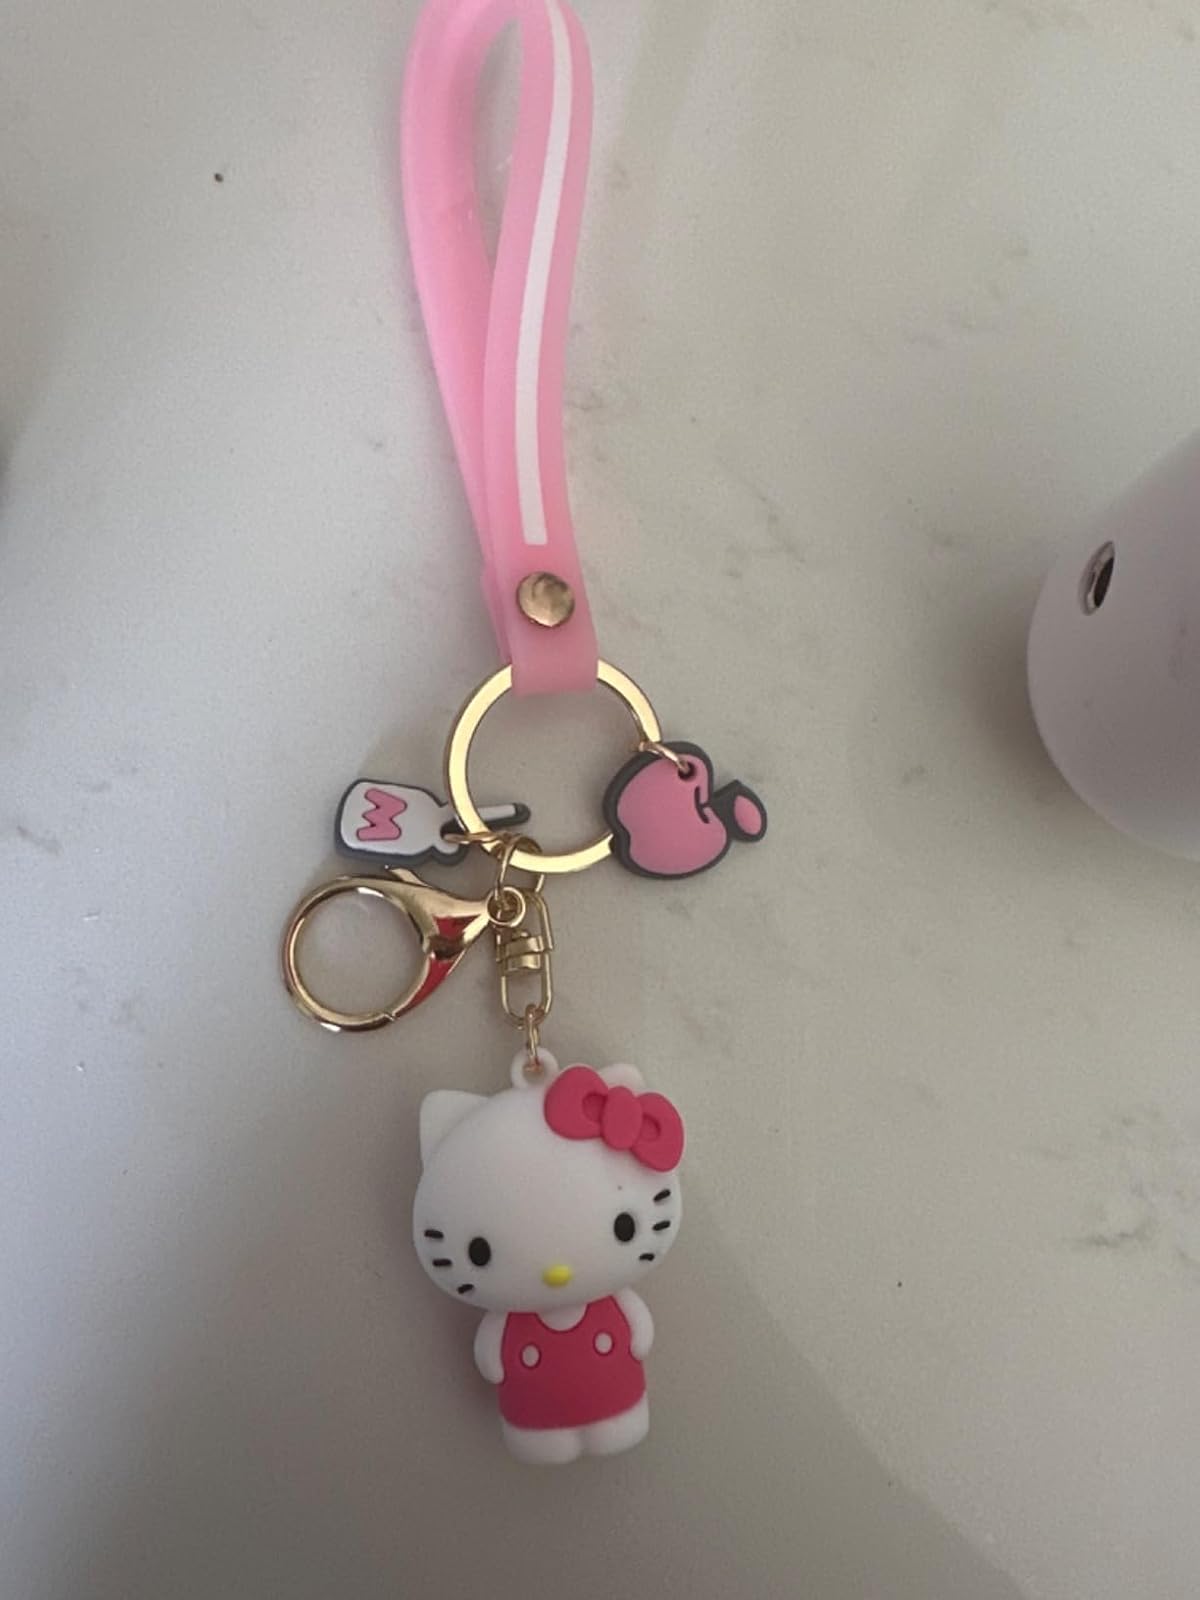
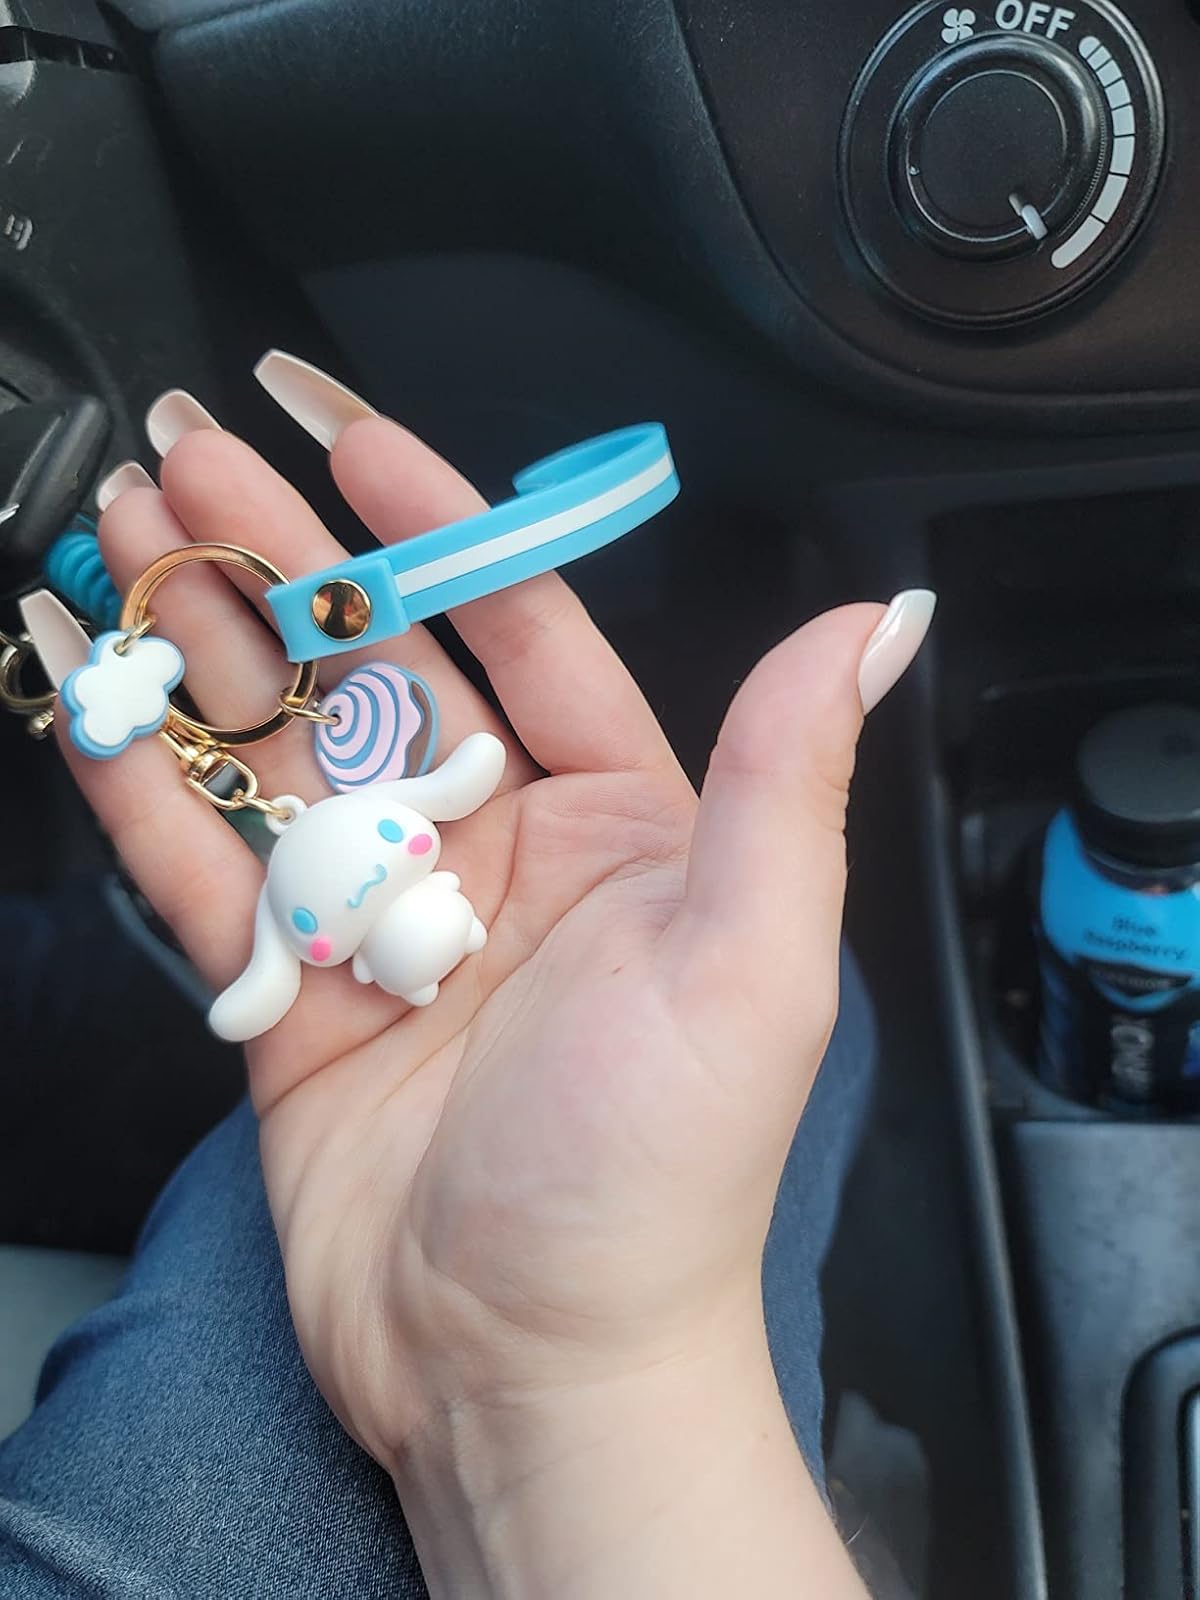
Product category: accessories_keychain
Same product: no